Bonobo

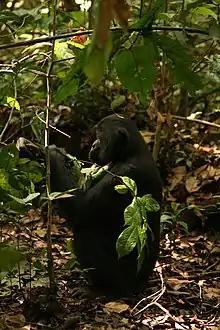
Folivory: bonobos use certain species for self-medication

Although referred to as peaceful, bonobo aggression is not restricted to each other, and humans have also been attacked by bonobos, and suffered serious, albeit non-fatal, injuries.